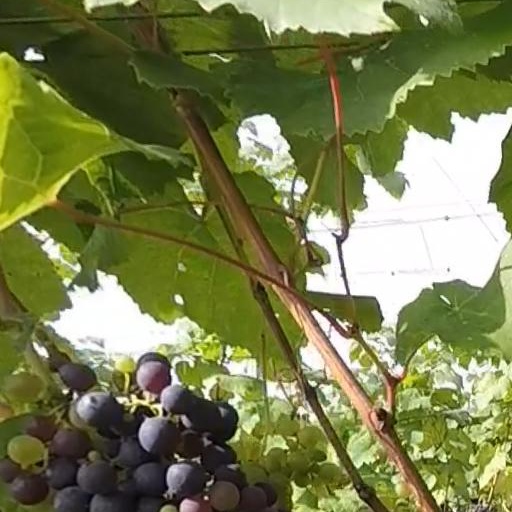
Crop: grape